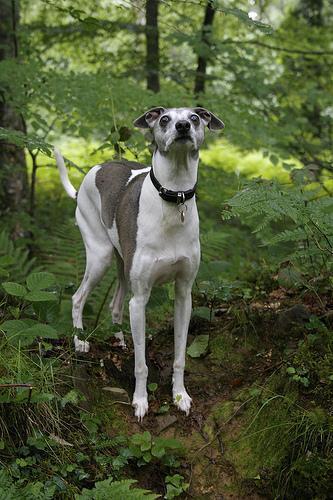
Italian_greyhound